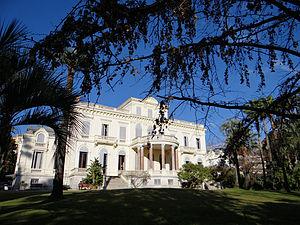
Cannes - Villa Rothschild - La villa dans son parc
Cannes — /kan/ ou localement /ˈkanə/ — est une commune française de la communauté d'agglomération Cannes Pays de Lérins située dans le département des Alpes-Maritimes, en région Provence-Alpes-Côte d'Azur, sur la Côte d'Azur dont elle est une ville phare. Ses habitants sont appelés les Cannois en français et les canenc en provençal.
La villa Rothschild est une villa du quartier de La Croix-des-Gardes à Cannes, avec jardins méditerranéens, témoin remarquable de l'architecture de villégiature sur la Côte d'Azur.
La Croix-des-Gardes est un quartier de la commune française de Cannes située dans le département des Alpes-Maritimes et la région Provence-Alpes-Côte d'Azur sur la Côte d'Azur.